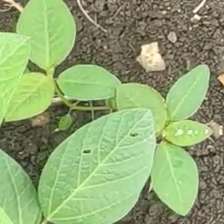
Weed species: Moti_dudhi(Euphorbia_geneculata_L)